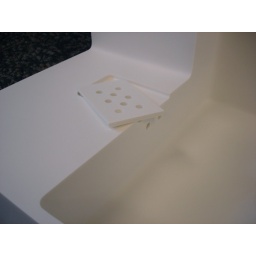
Corian sink with integrated shelf and soap tray. Use of CNC technology.Design by Kathy Chia - AFNYFabrication by Sterling Surfaces